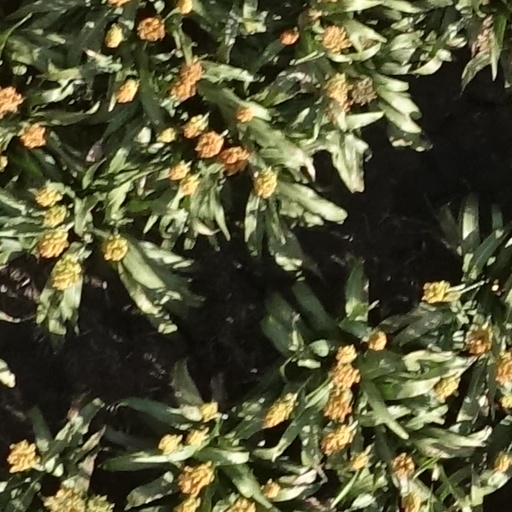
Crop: sorghum